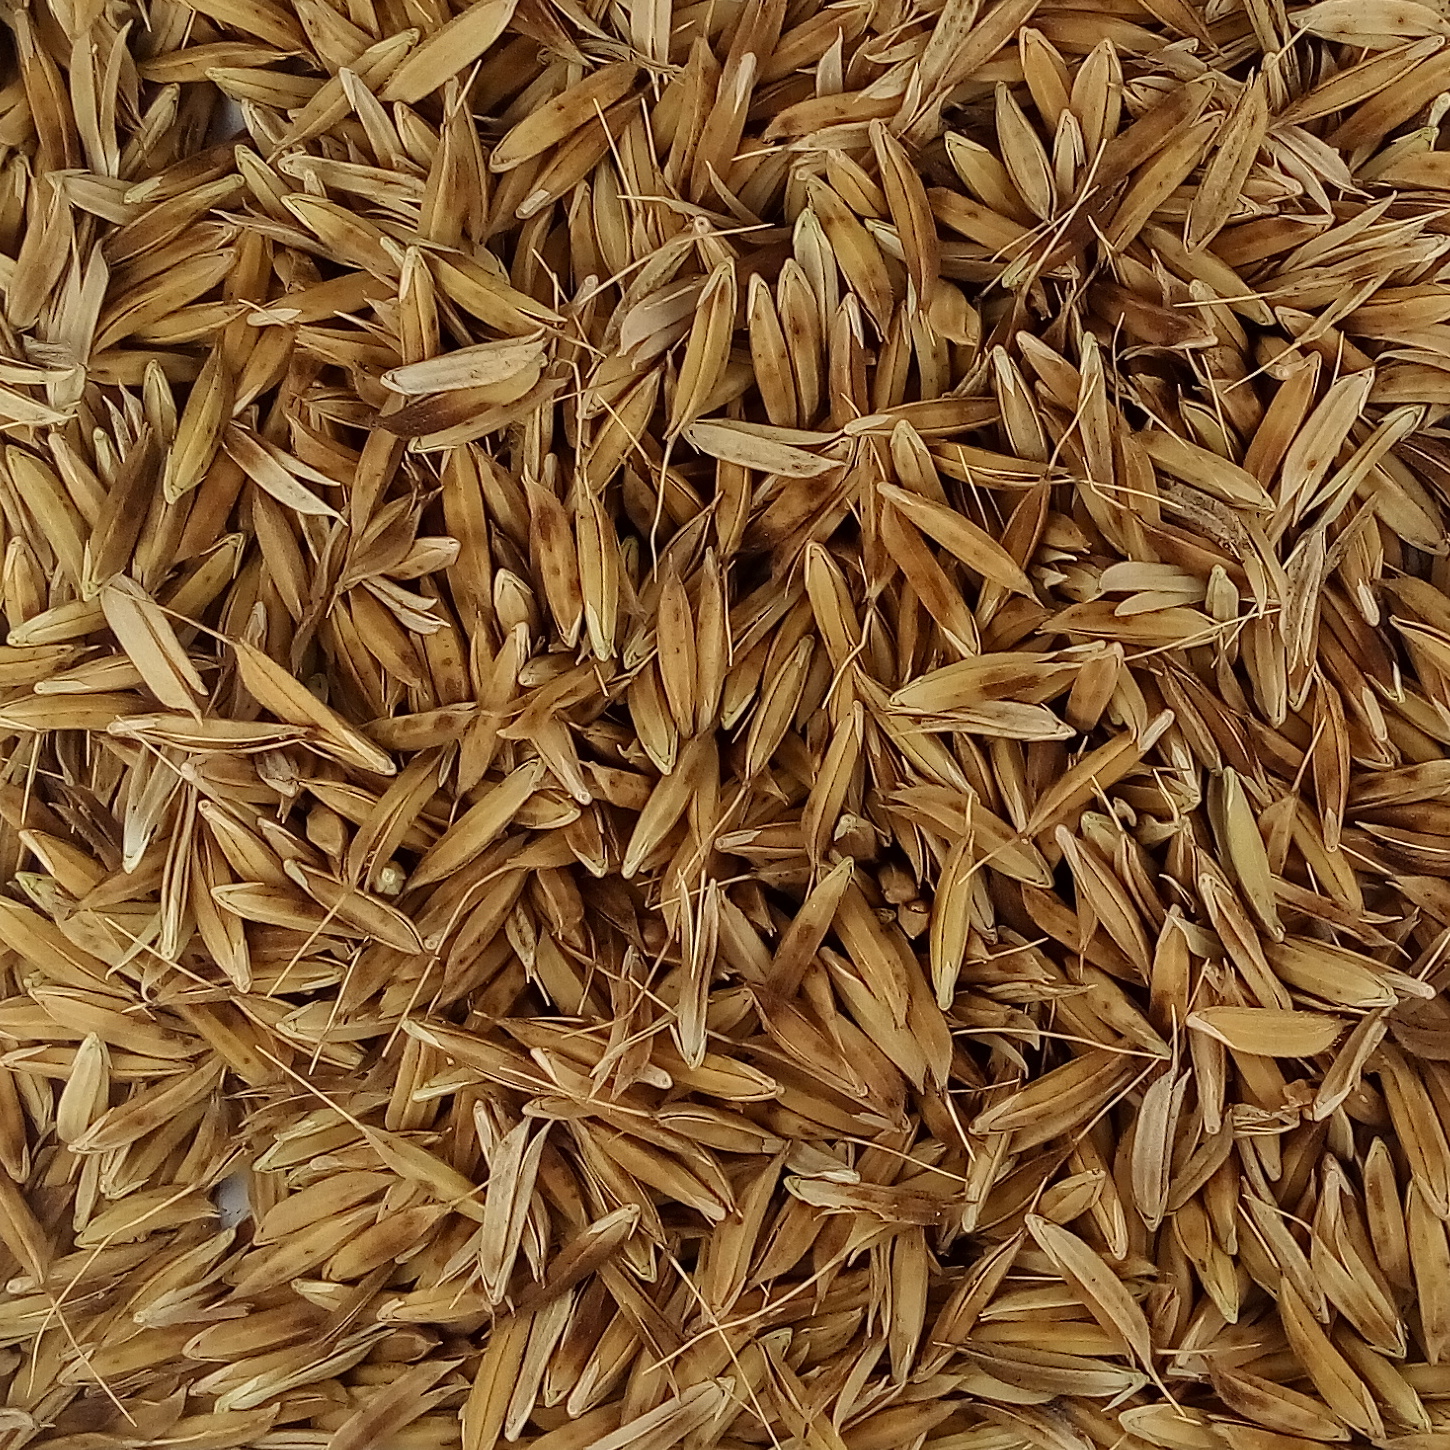
Rice seed variety: DHBT_3